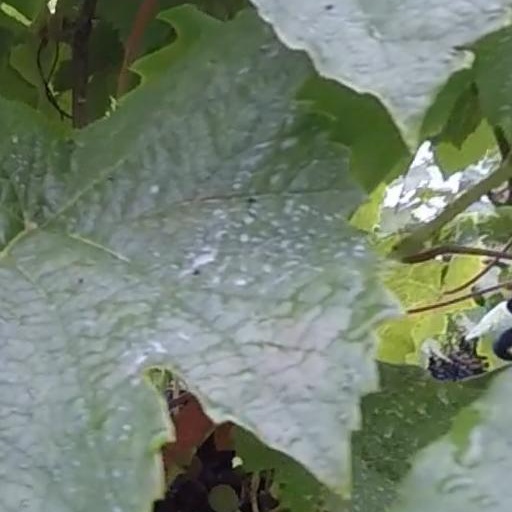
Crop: grape